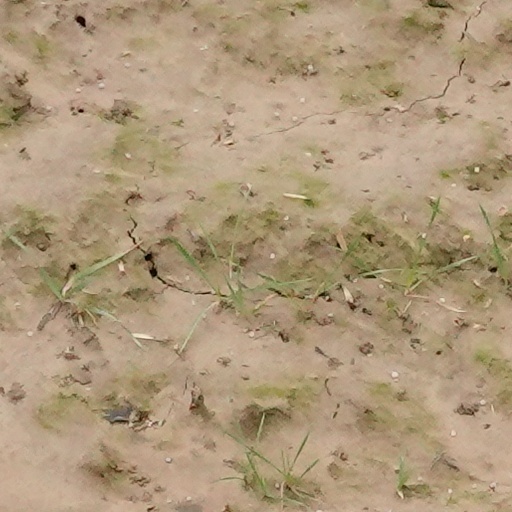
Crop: wheat